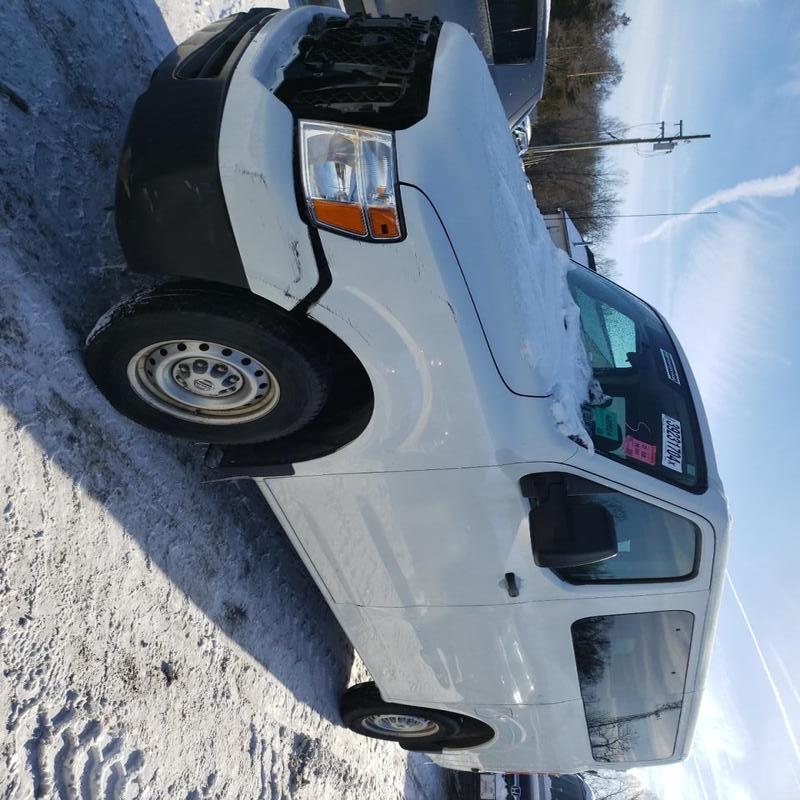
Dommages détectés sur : plaque d'immatriculation avant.
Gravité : mineur